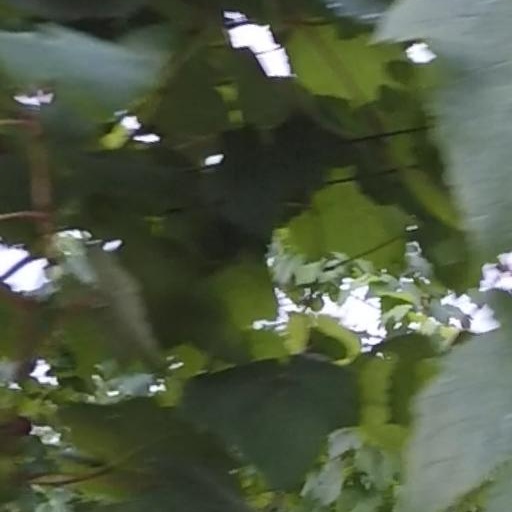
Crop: grape